Prince Nagahisa Kitashirakawa

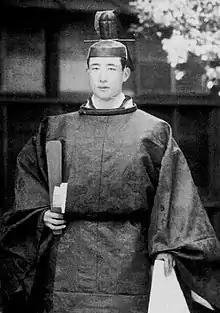
Japanese Imperial Army Captain Prince Kitashirakawa Nagahisa

of Japan, was the 4th head of the Kitashirakawa-no-miya collateral branch of the Japanese imperial family and a career officer in the Imperial Japanese Army.